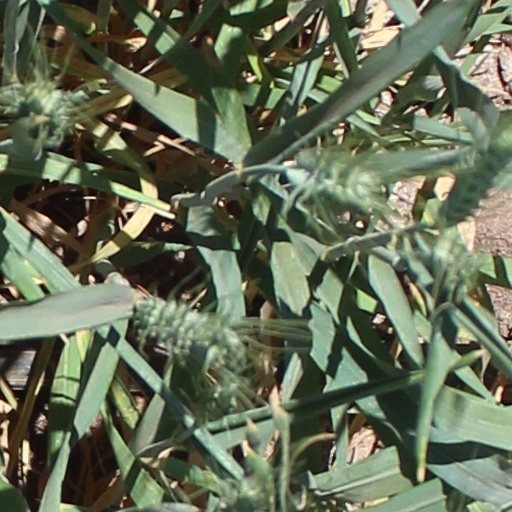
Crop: wheat